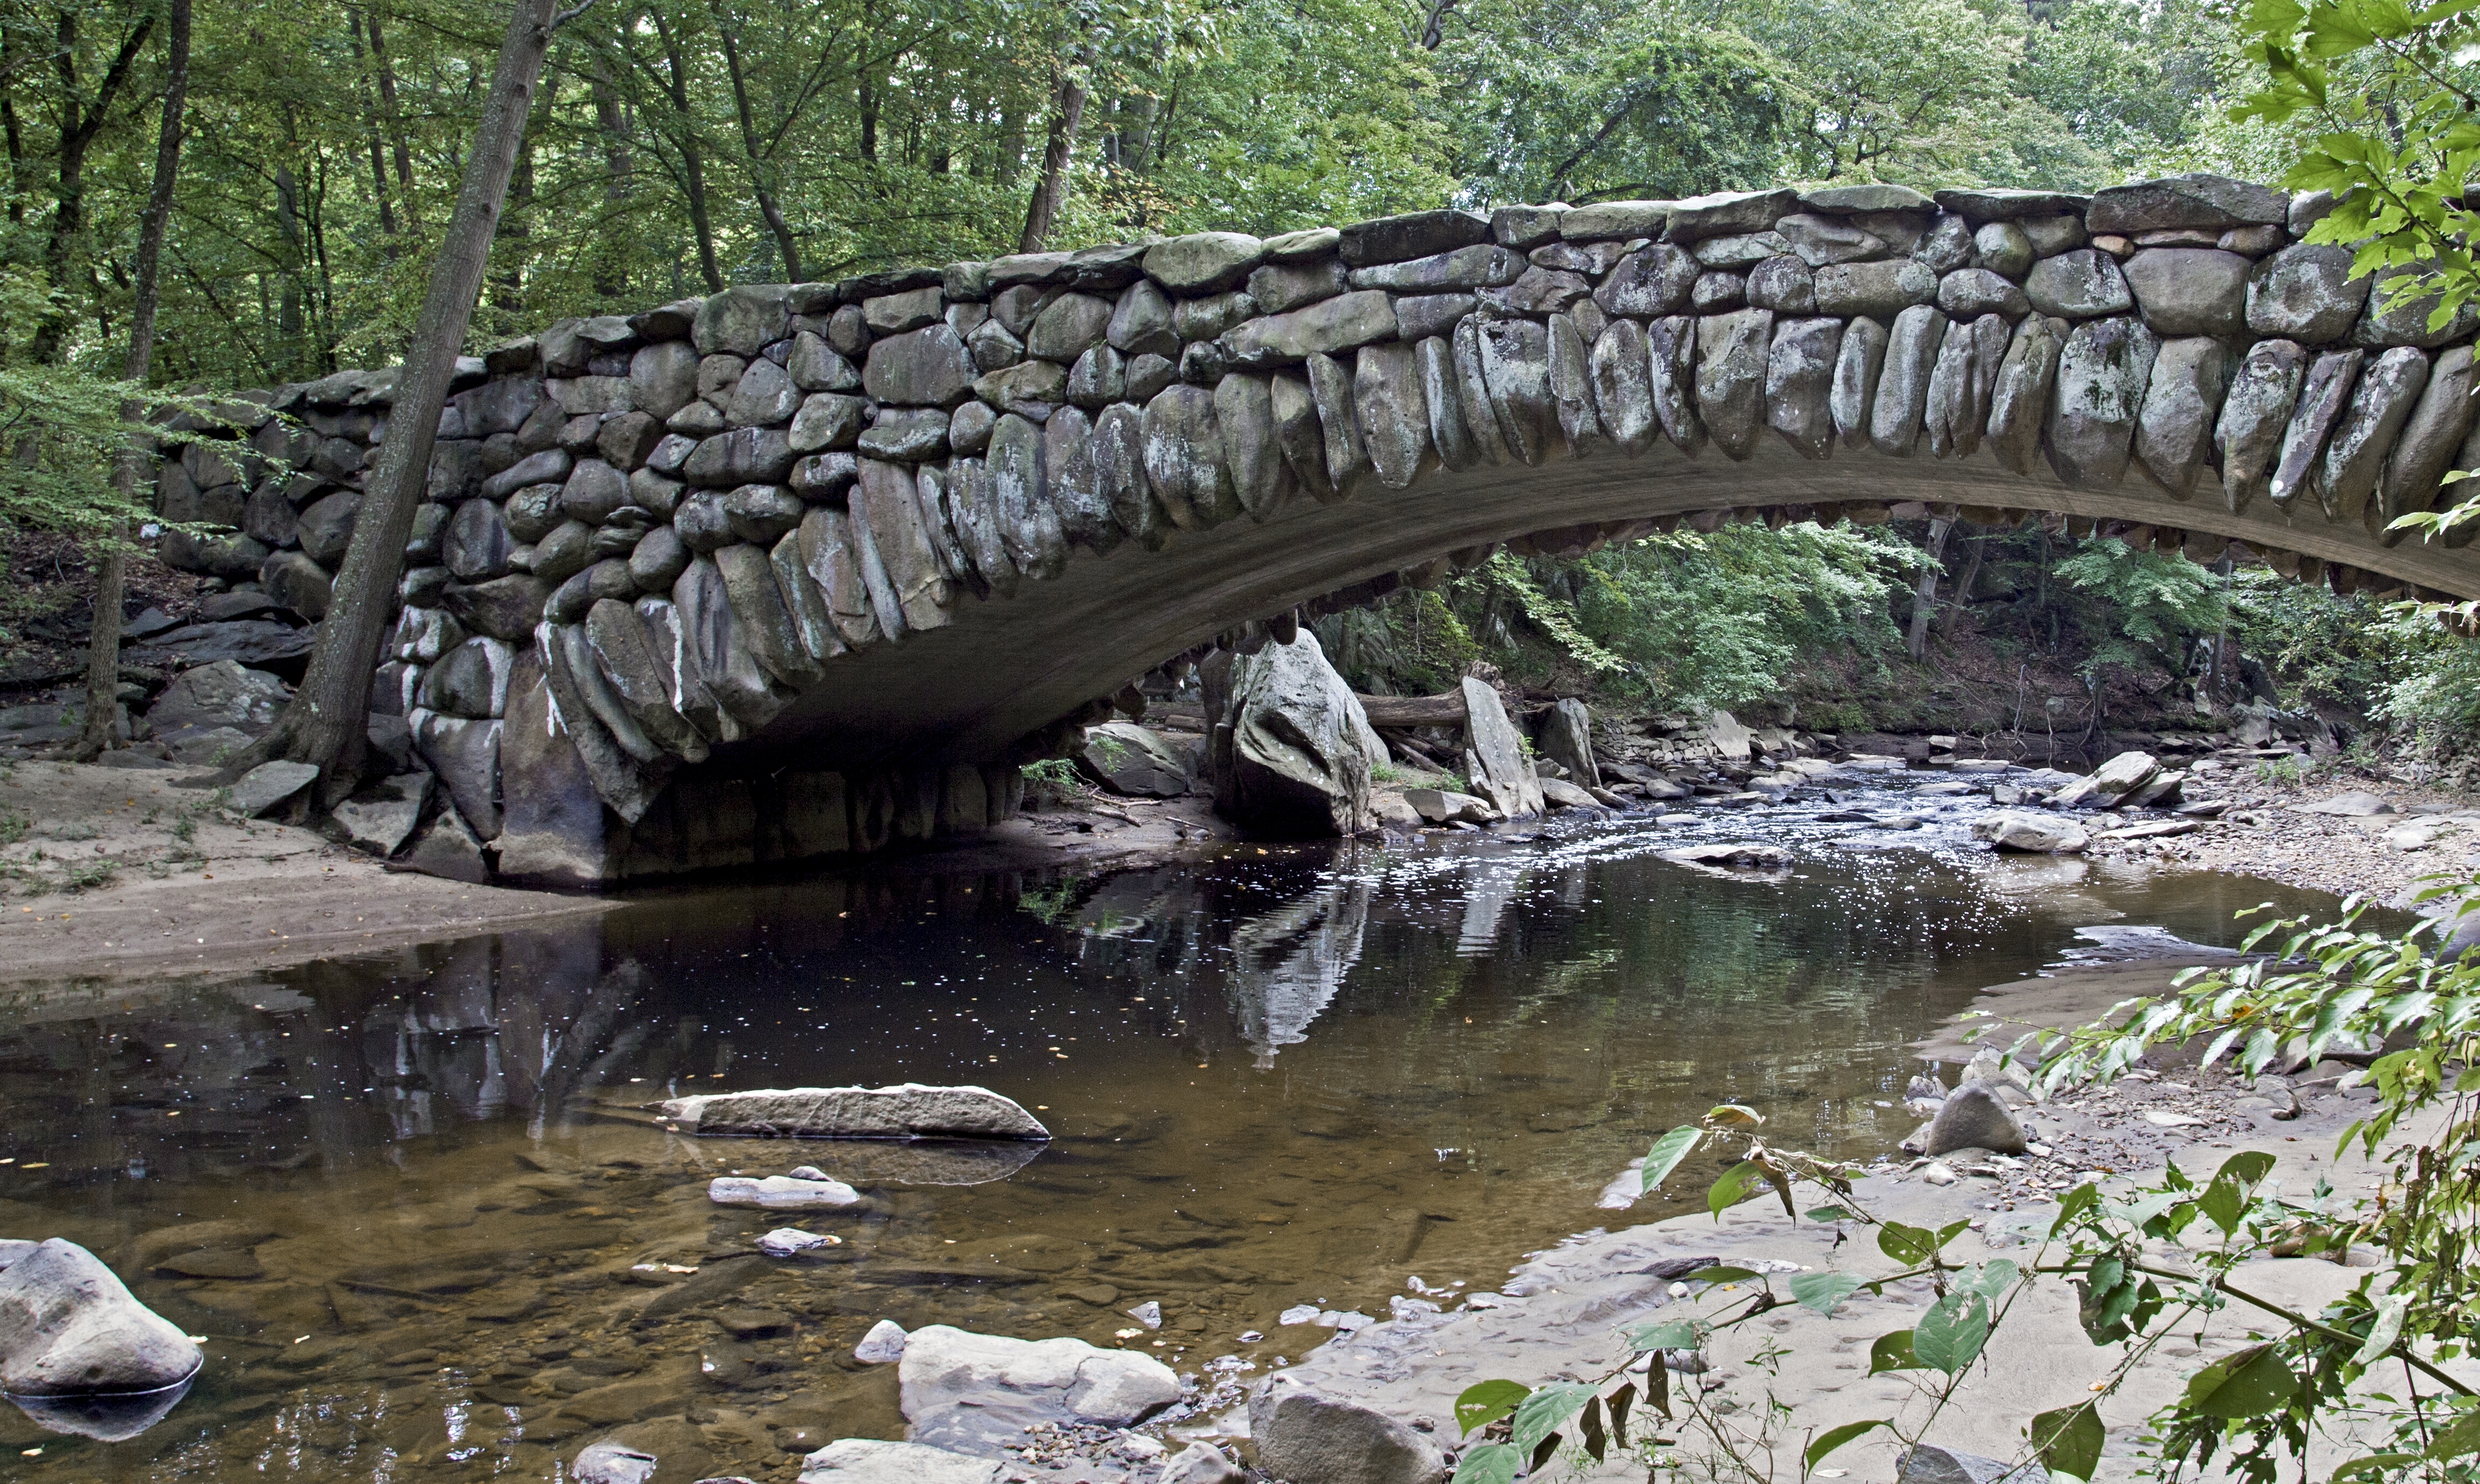
landscape, nature, creek, bridge, view, river, stream, flowing, scenic, park, trees, rocks, stones, boulders, arch bridge, nonbuilding structure